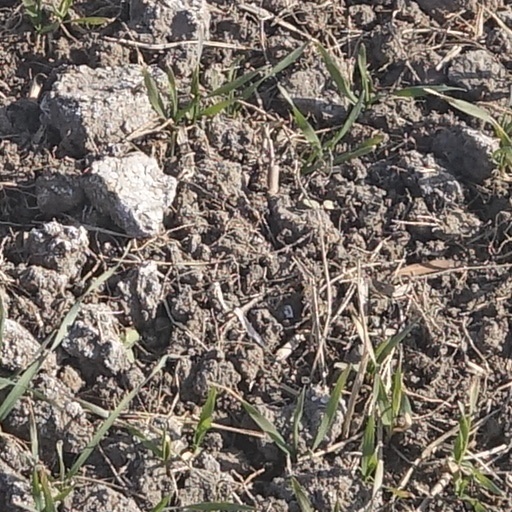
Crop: wheat